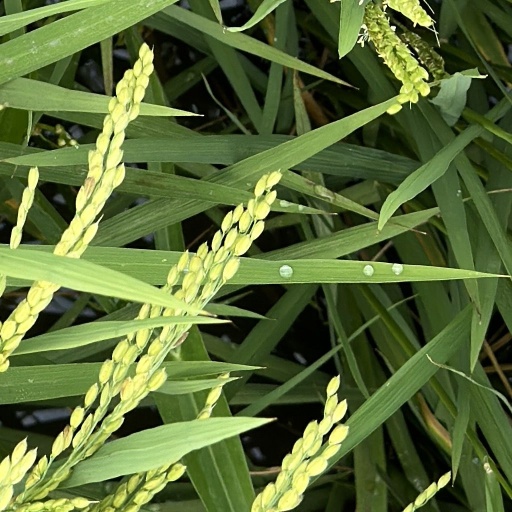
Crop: rice